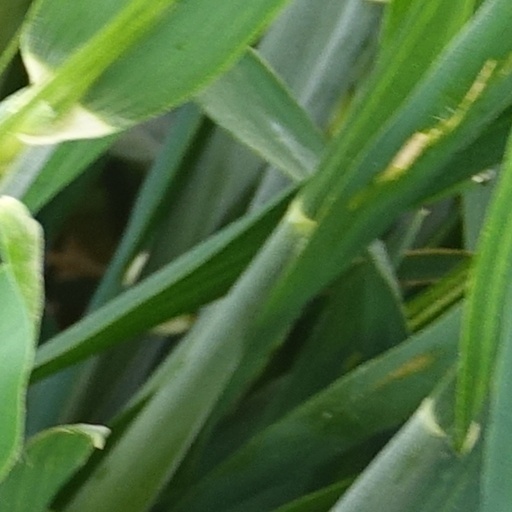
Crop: wheat